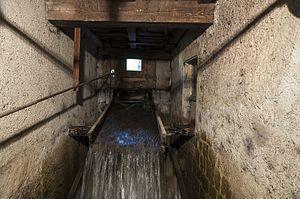
Le moulin de Courtelevant est un moulin à eau alimenté par la Vendeline.
Le moulin de Courtelevant est un moulin à eau alimenté par la Vendeline, inscrit à l'inventaire des monuments historiques, qui se situe dans la commune de Courtelevant, dans le Territoire de Belfort.